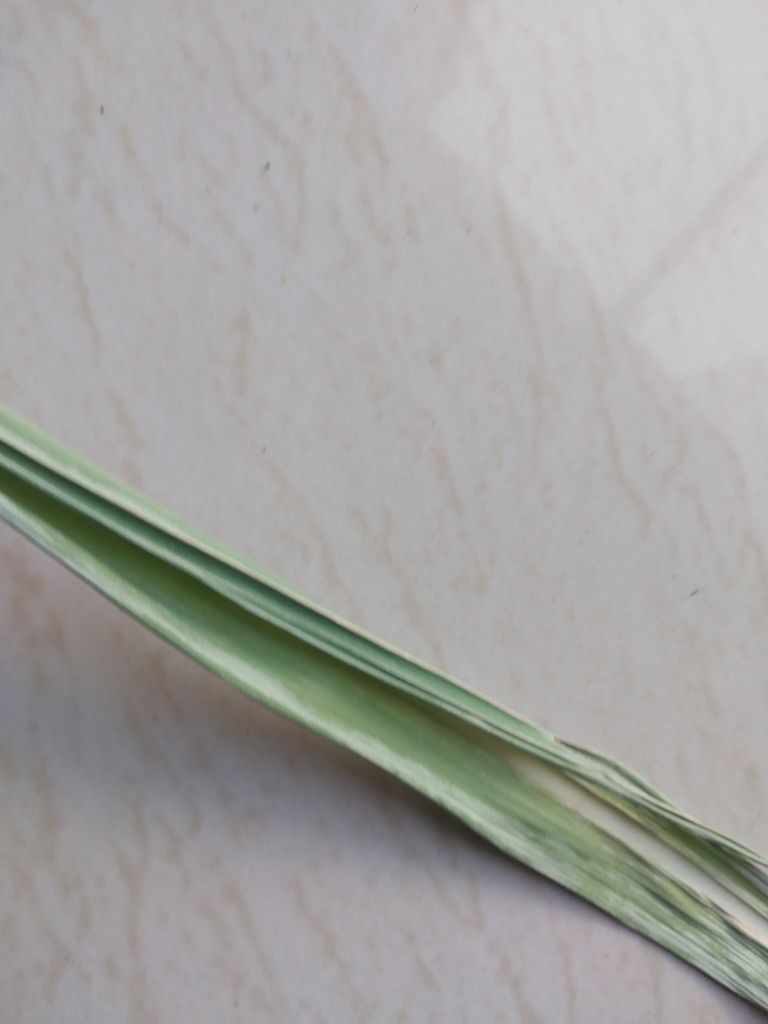
Label: Viral Disease